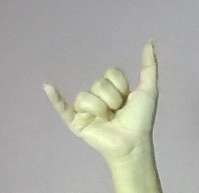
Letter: ya